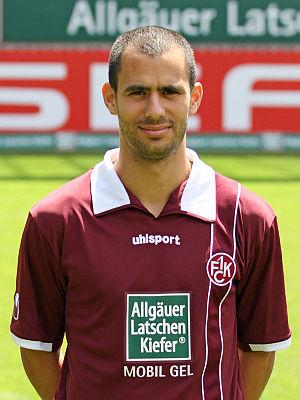
Gil Vermouth est un footballeur israélien, né le 5 août 1985 à Haïfa. Il évolue comme ailier gauche.